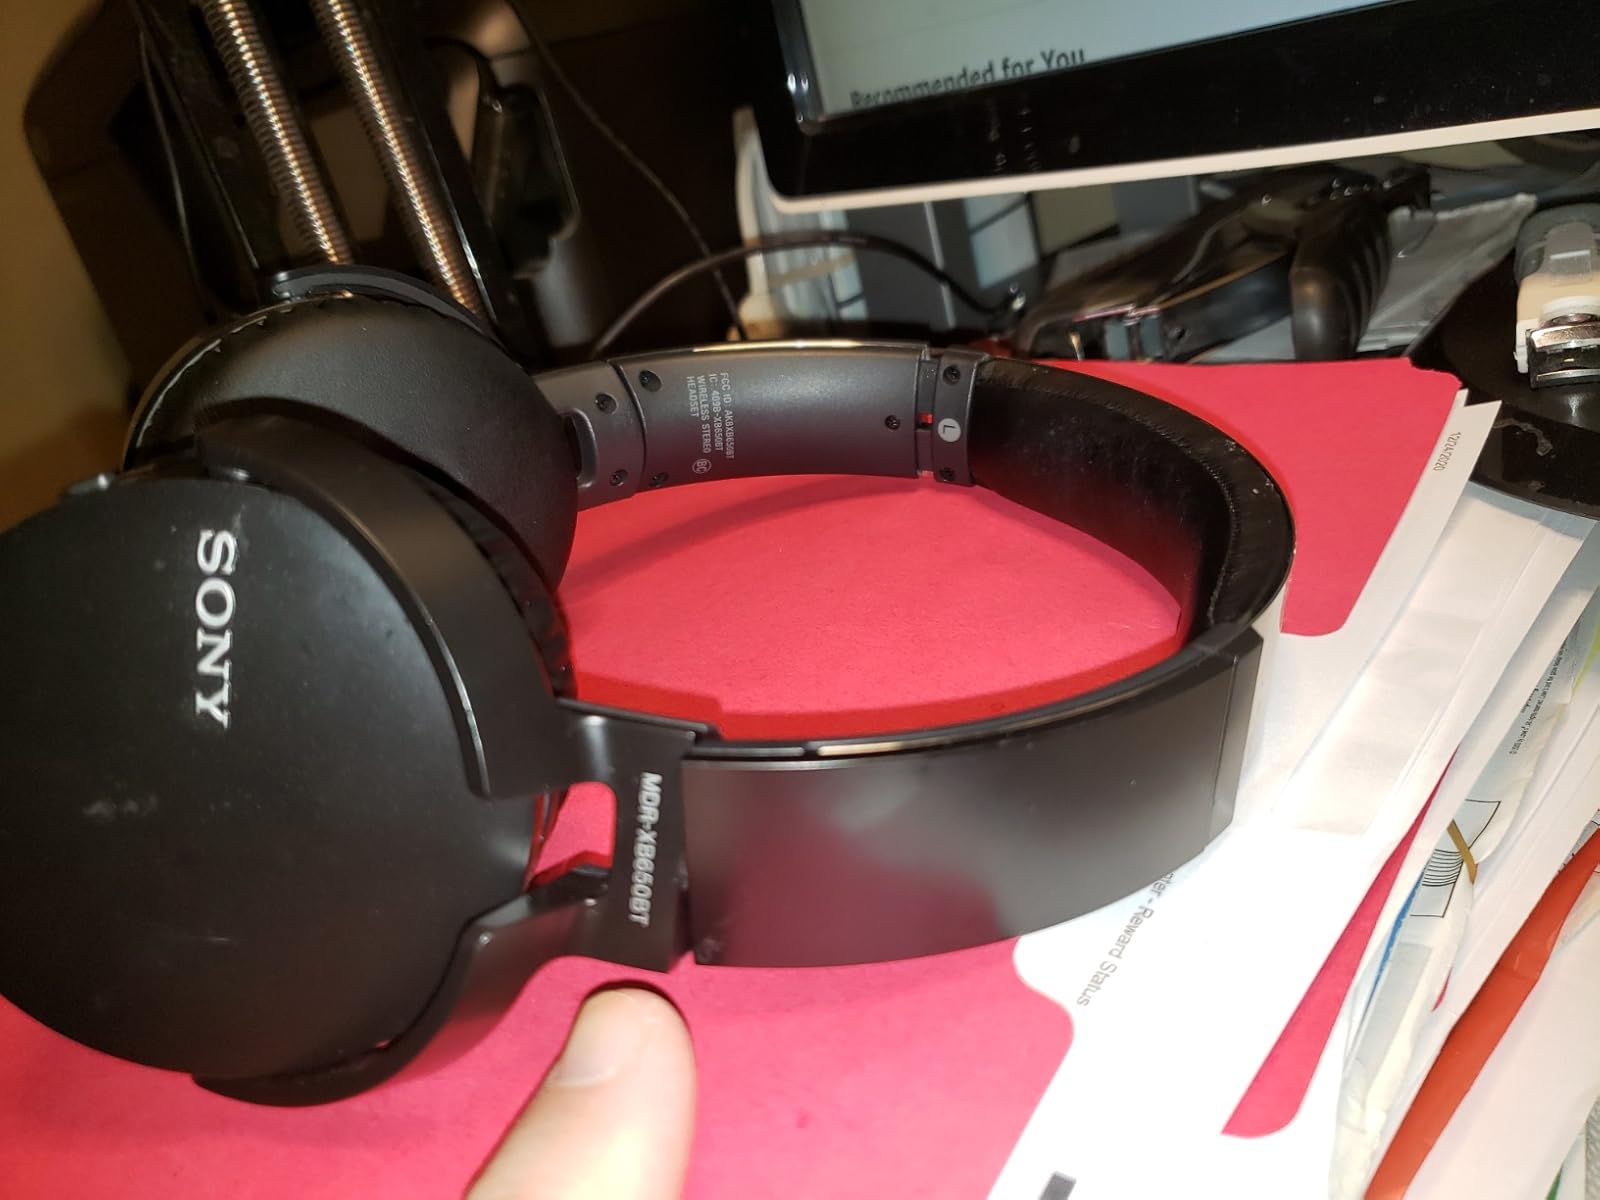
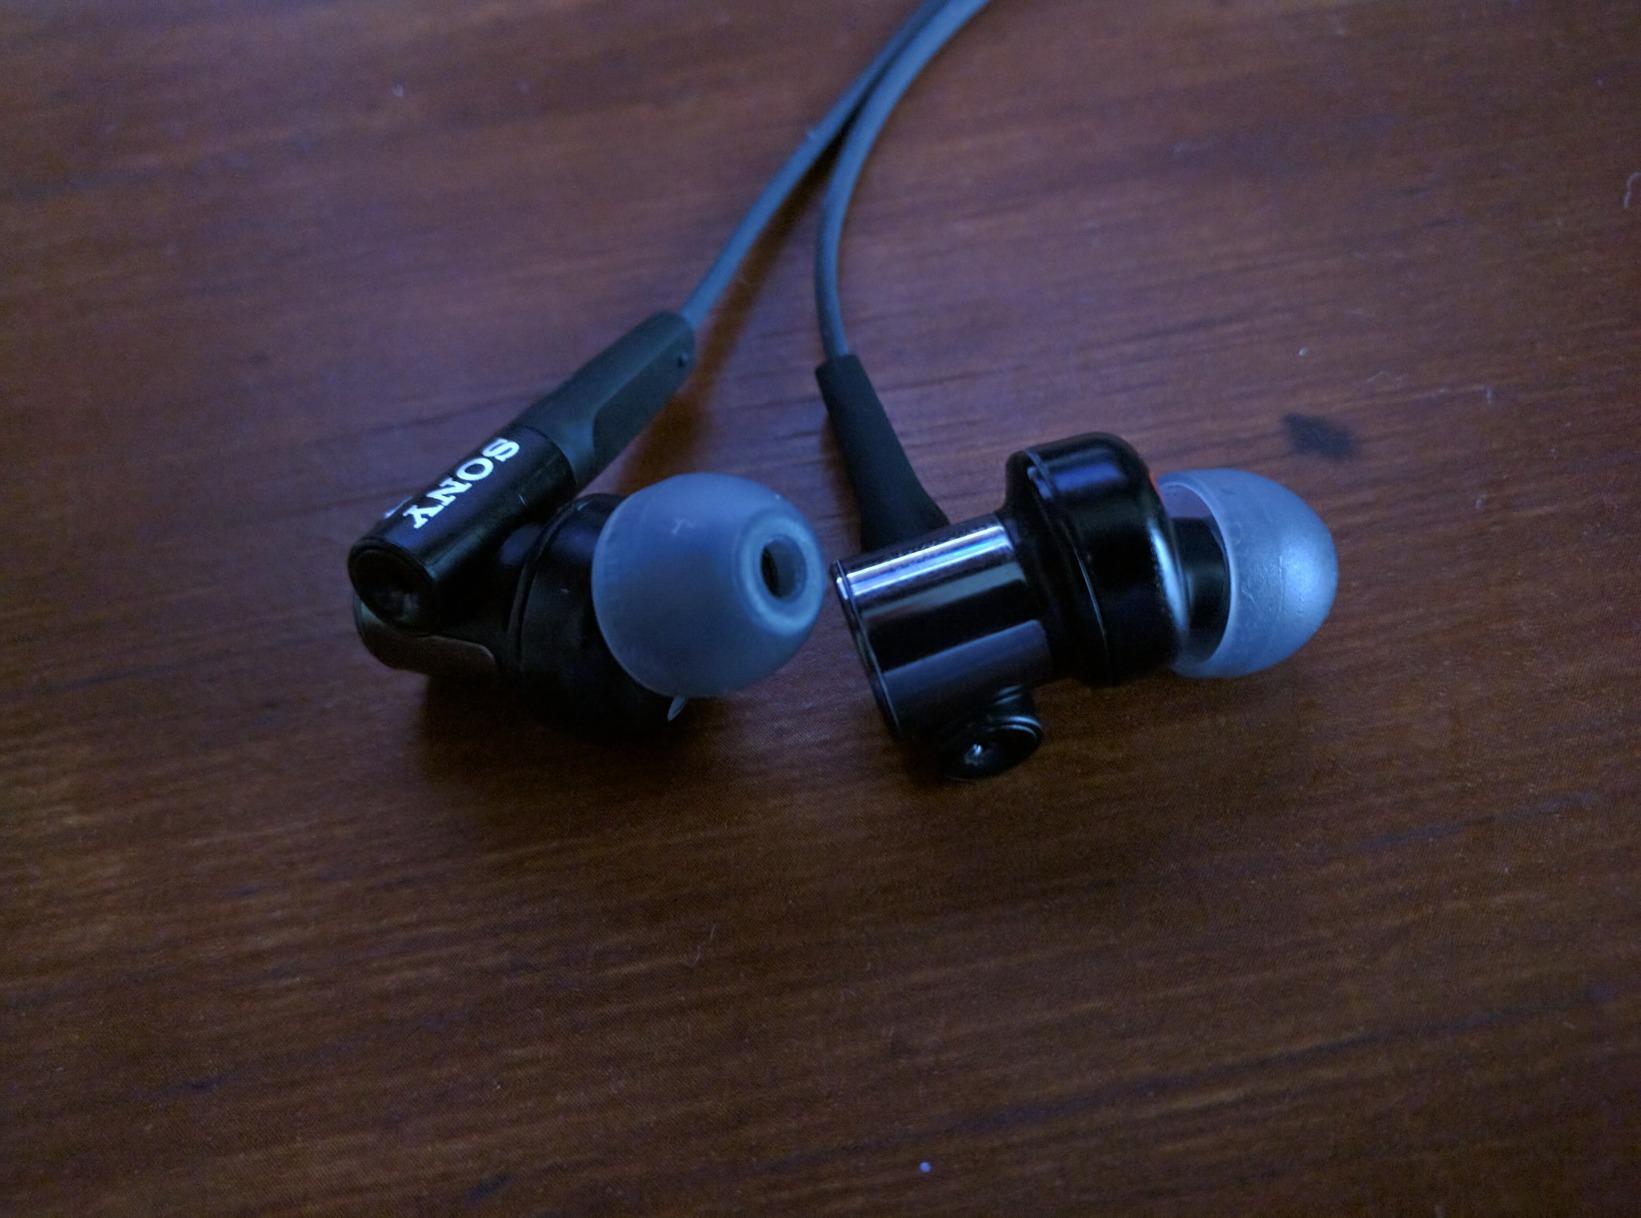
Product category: headphones
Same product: no